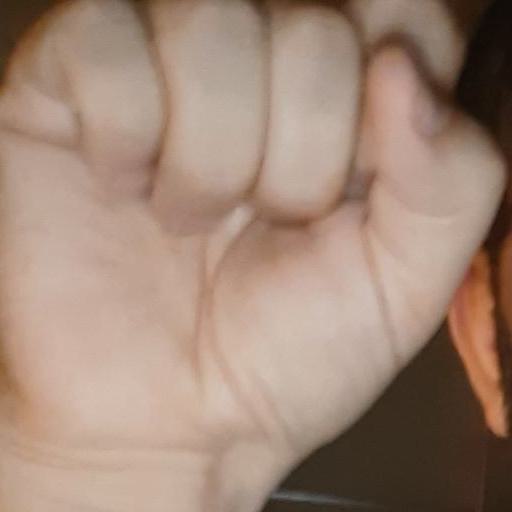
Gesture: fist